Internet in Chile

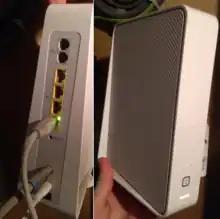
The Cablemodem connection is the most common way to access the Internet today

Around 1996, almost all of the internet in Chile was by Dial-up Internet access, however, a cable television company -"Metrópolis (Chile)"- on 17 October 1996, put into operation an interactive video game channel called Sega Channel, which allowed the download of content by the company Sega, this being the first Internet experience on the infrastructure of cable television, in 1999, VTR (Chile) launched Internet commercialization under its existing cable television network via the DOCSIS 1.0 standard and under independent connections of the telephone network, at high speed and with differentiated payments not for the amount of time used, conditions that do not offered the Dial-up Internet access., and that today are the norm for all home internet providers.